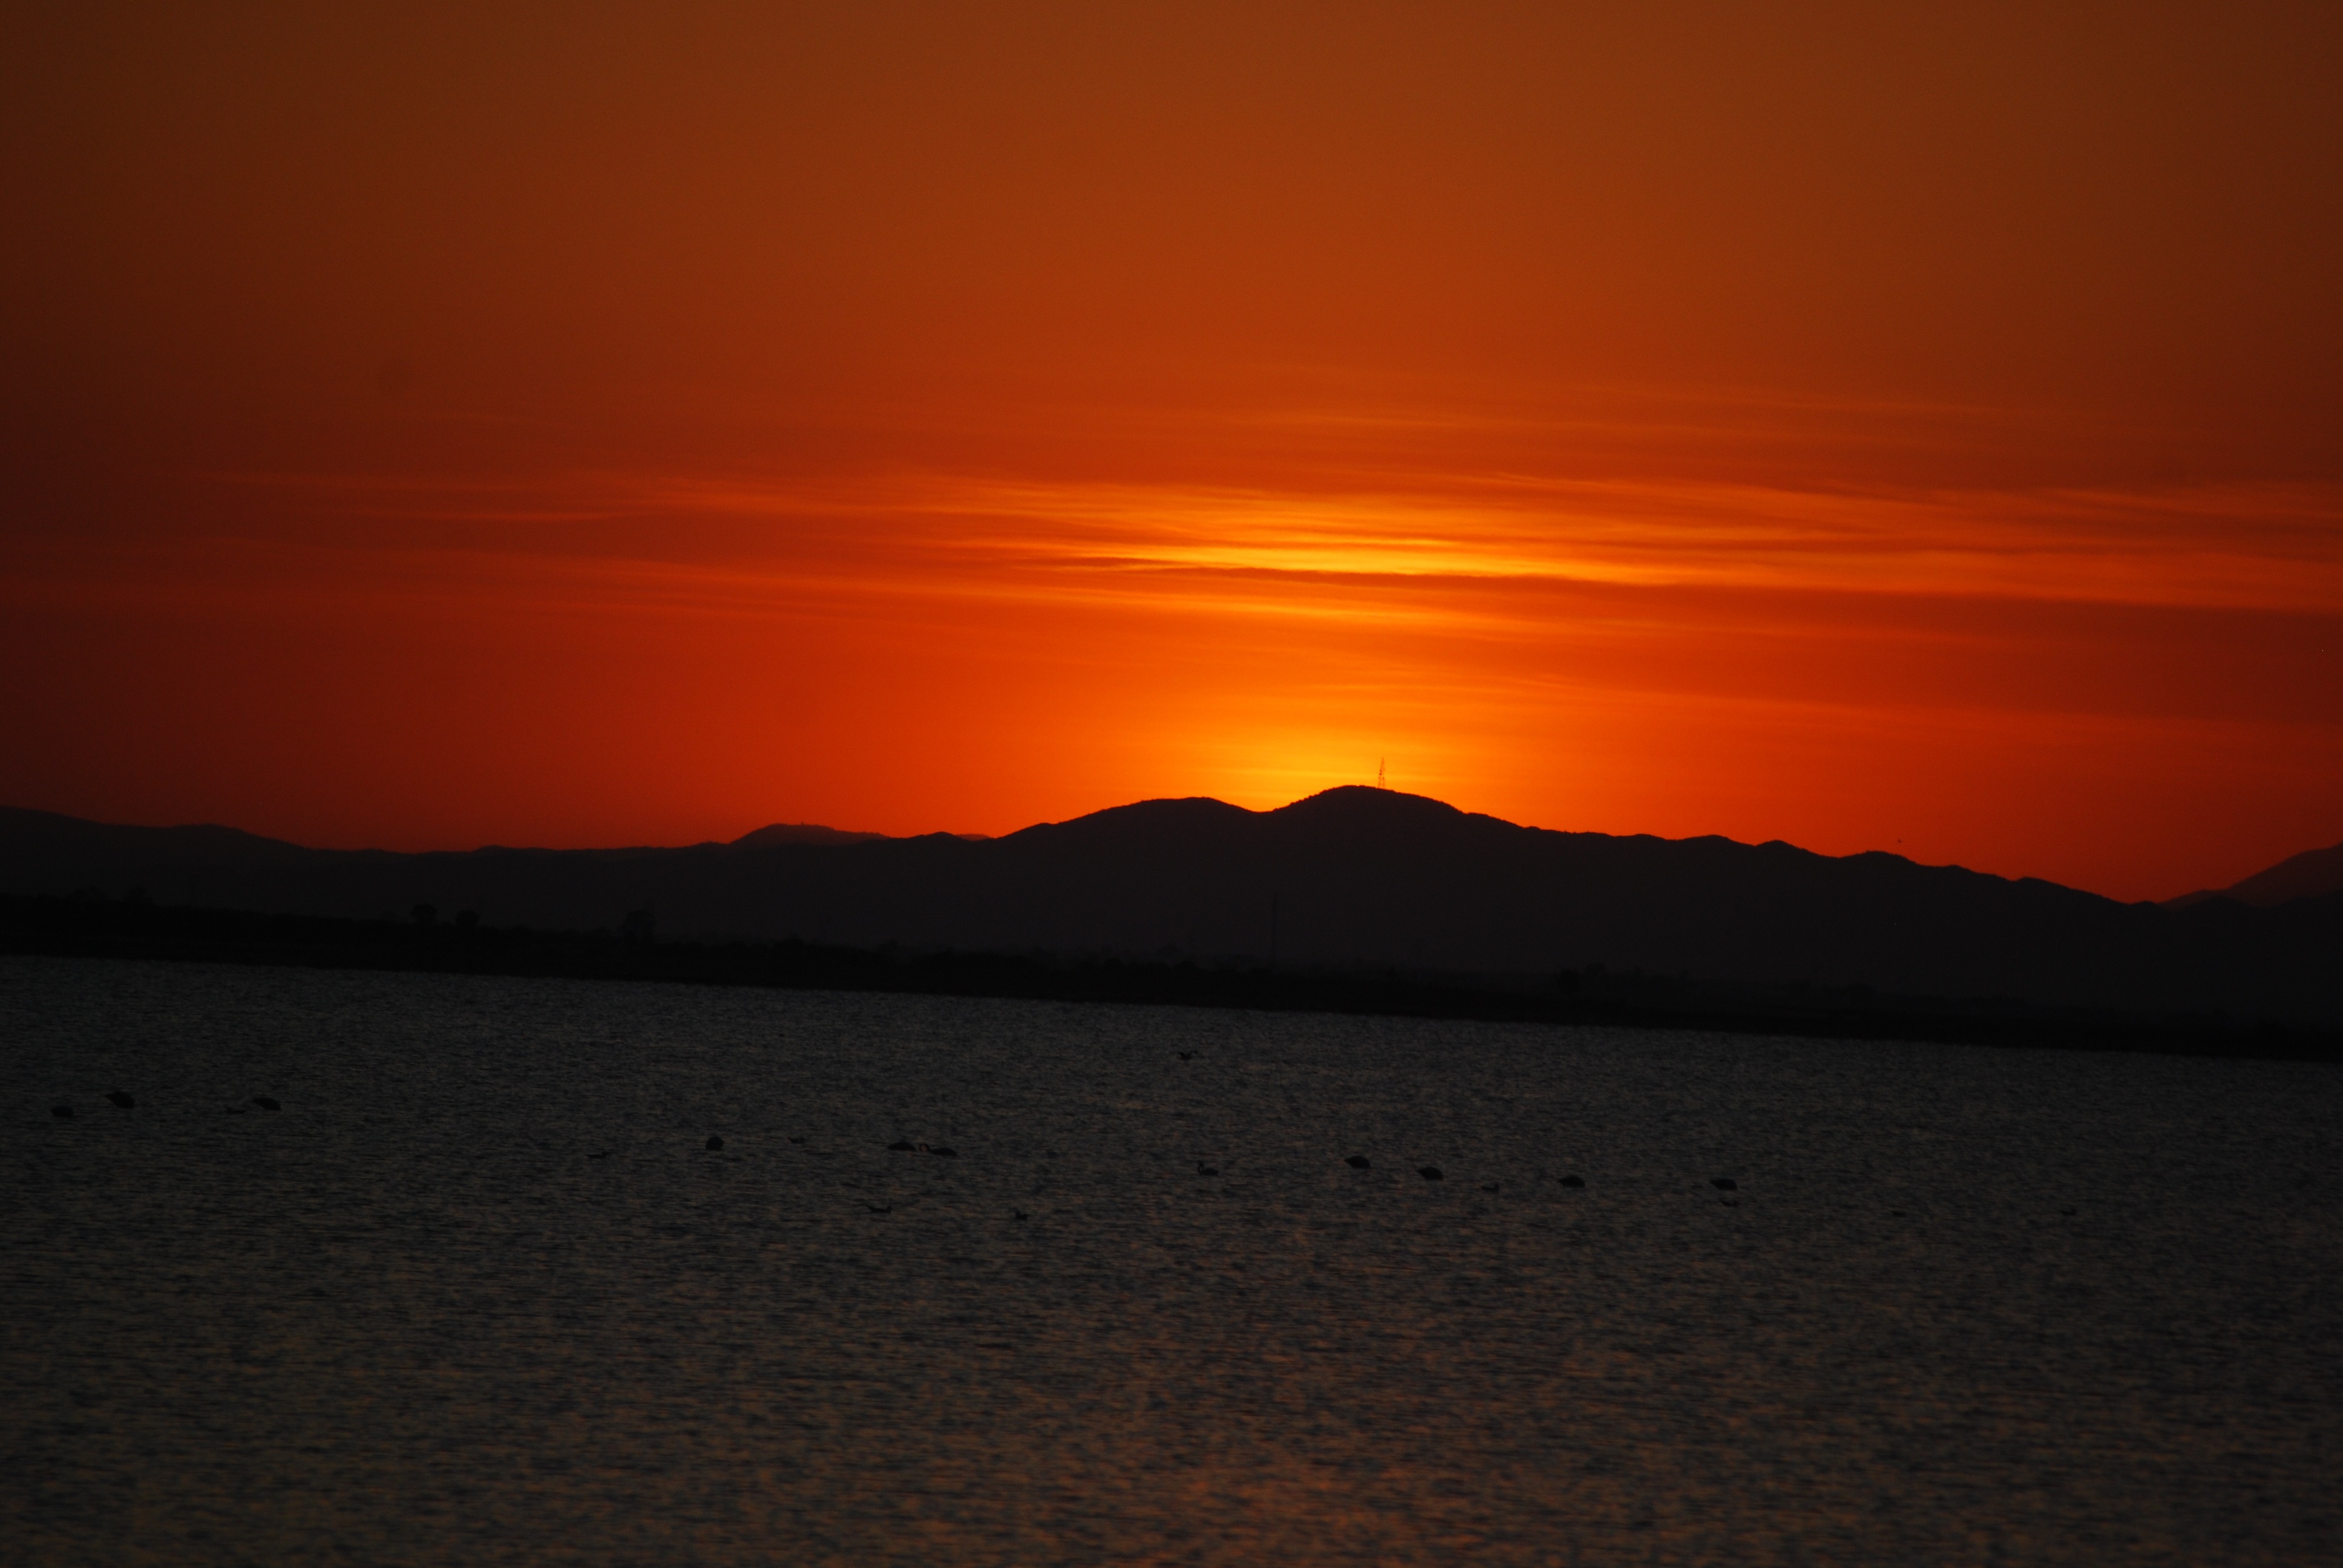
sea, coast, ocean, horizon, cloud, sky, sun, sunrise, sunset, morning, lake, dawn, atmosphere, dusk, evening, twilight, afterglow, red sky at morning